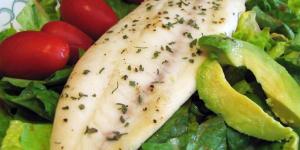
tilapia a la plancha